Hormaphis

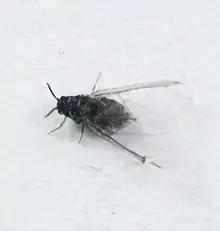
"Hormaphis hamamelidis" winged adult.jpg

Hormaphis is a genus of witch hazel and palm aphids in the family Aphididae. There are at least three described species in "Hormaphis", found mainly in eastern North America.